Niké Aréna

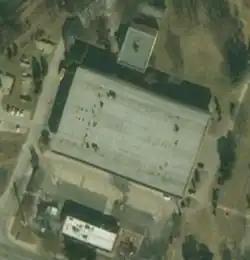

The Niké Aréna is an indoor arena located in Prievidza, Slovakia. It is used as a sports arena, and is the current home of the Slovak basketball club BC Prievidza. The arena has place for 3,400 spectators. The arena is named after the Slovak bookmaker "Niké".